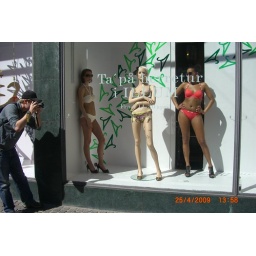
They were plastic models and real models standing in the window of ILLUM which is one of the biggest shops in Copenhagen.